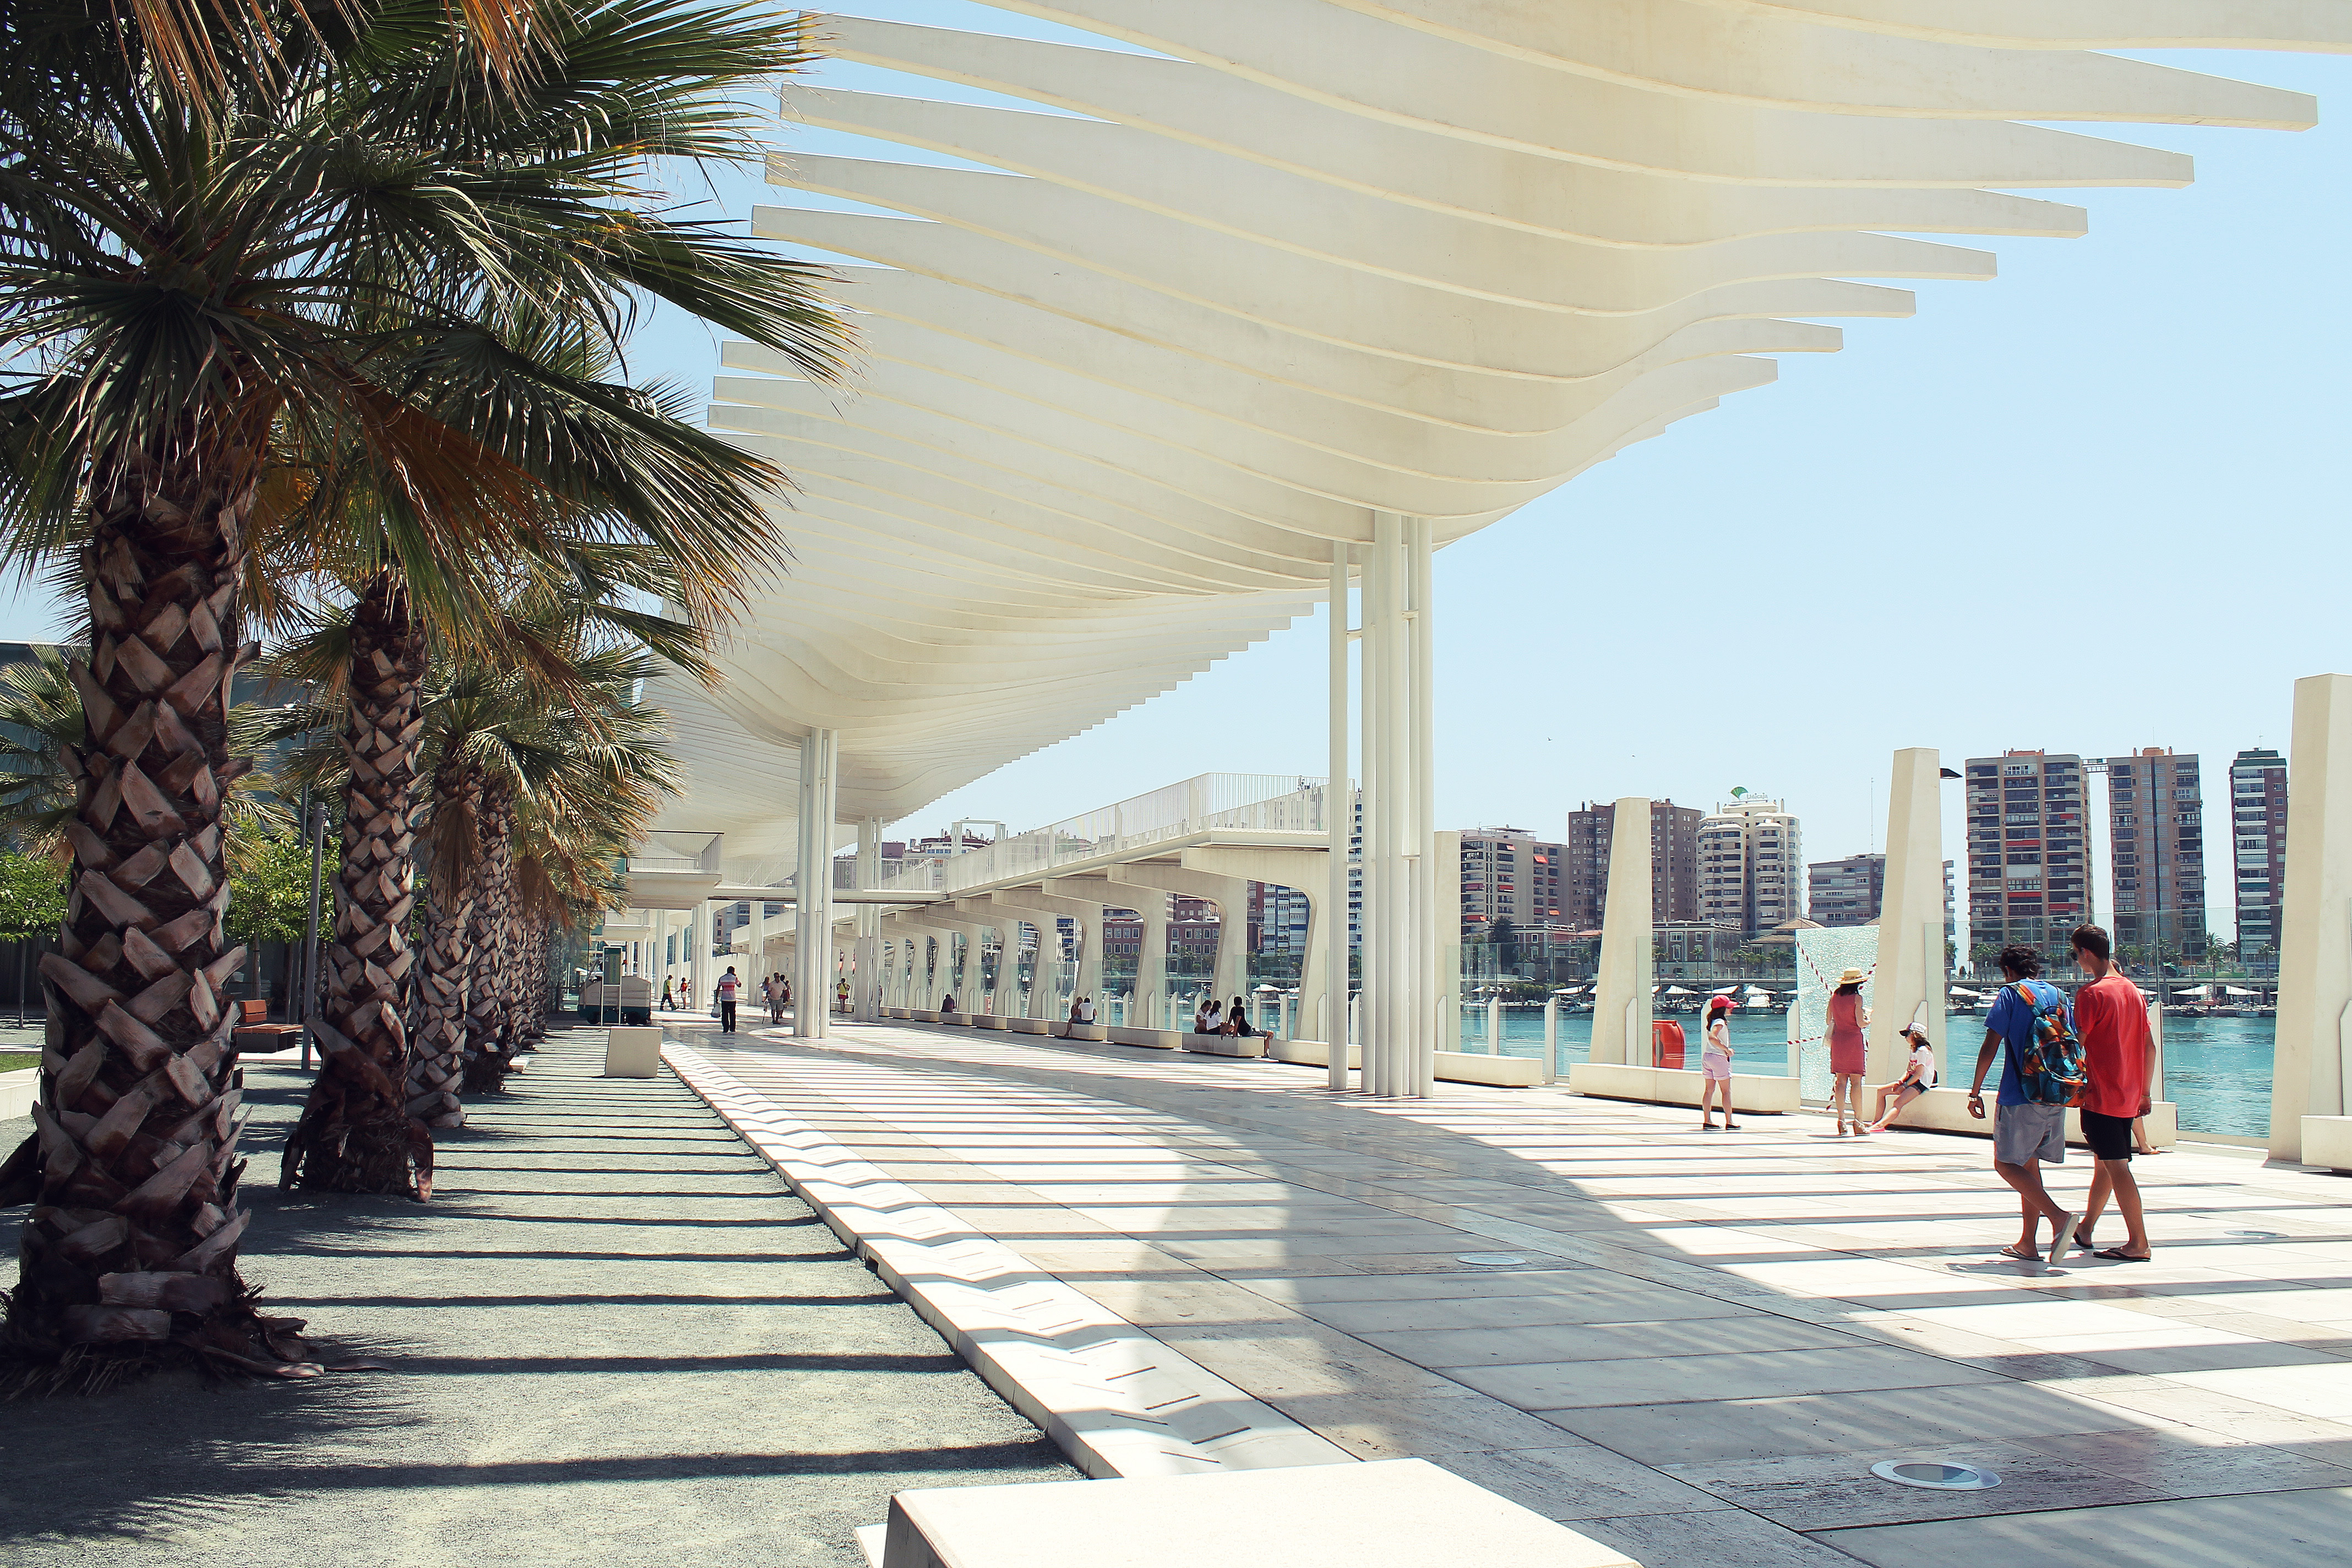
architecture, boardwalk, city, walkway, downtown, vacation, arch, plaza, landmark, hotel, resort, holidays, town square, palms, arecales